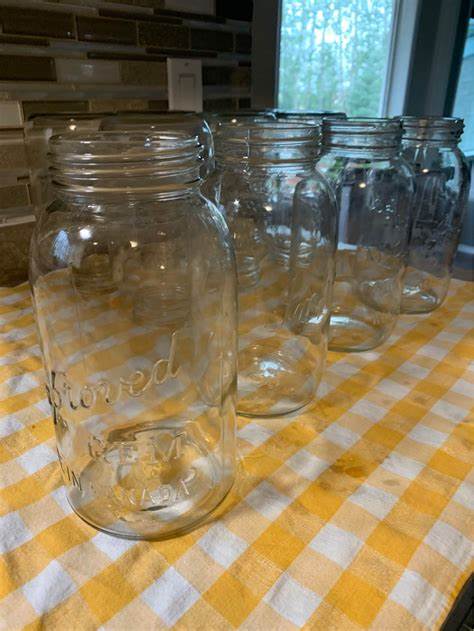
Label: glass